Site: brandenburg
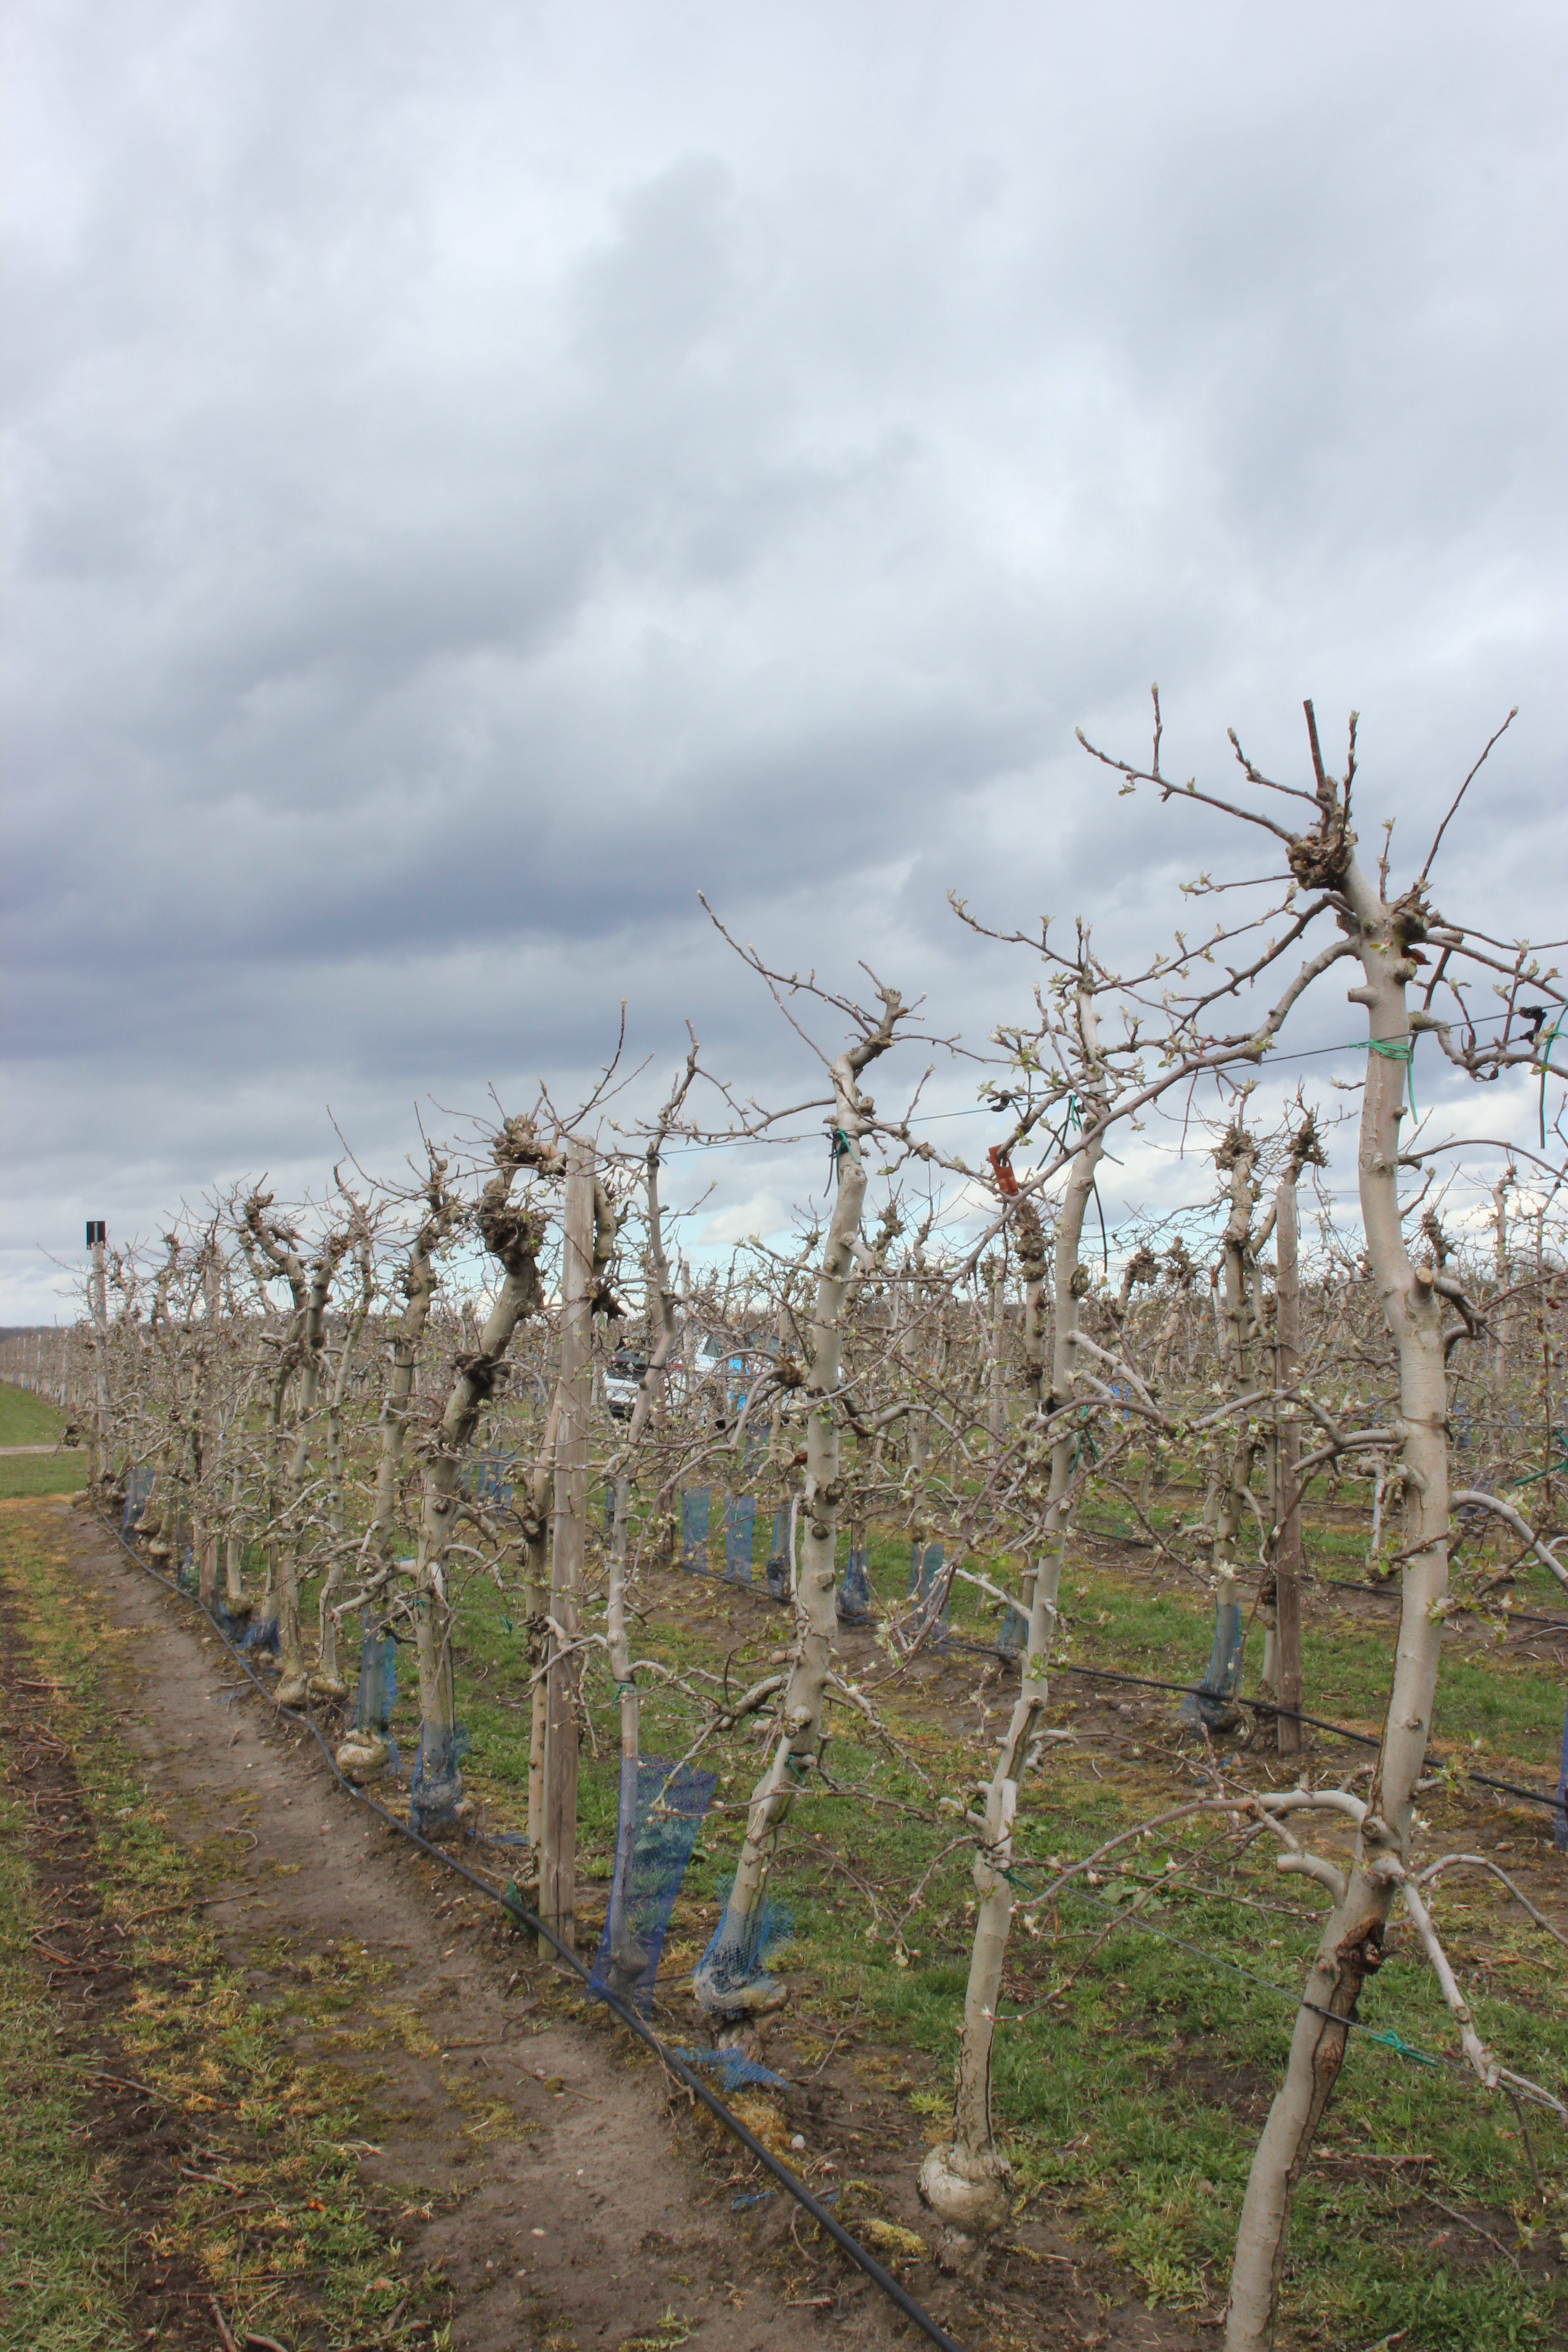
Growth stage (BBCH 55): Inflorescence emergence